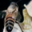
Label: bee